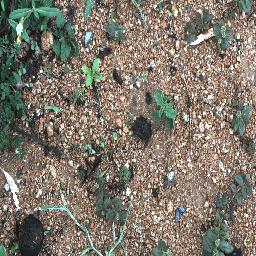
Label: negative